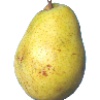
Label: pear_monster